Genga, California

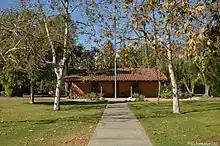
The Diego Sepúlveda Adobe was built in 1817 as a Mission outpost to surveil the villagers.

After the arrival of the Spanish colonizers, villagers were baptized at San Gabriel and San Juan Capistrano missions and had marriage ties with villagers from Hutuknga, Puvunga, and settlements around San Juan Capistrano. The Diego Sepúlveda Adobe was built overlooking Lupukngna and Genga from between 1817 and 1823 as an outpost "to watch over cattle and Indians." In 1827, missionaries considered whether to move their entire operation to the location.